Bucking the Tiger (film)

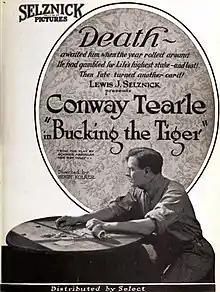

Bucking the Tiger is a 1921 American silent drama film directed by Henry Kolker and starring Conway Tearle, Winifred Westover and Gladden James. As of October, 2019 it is considered a Lost film by the Library of Congress.